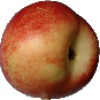
Label: Nectarine 1